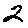
Label: 2